List of galaxies

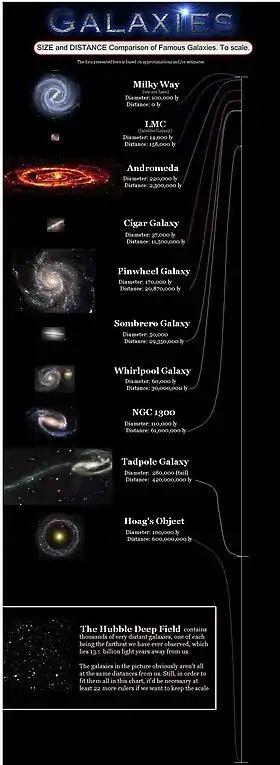
Size (left) and distance (right) of a few well-known galaxies put to scale

There are an estimated 100 billion galaxies in all of the observable universe.